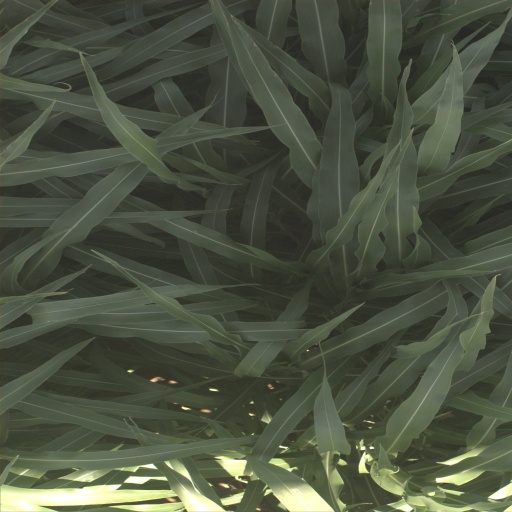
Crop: sorghum